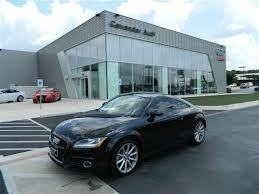
Car model: 2012 Audi TTS Coupe